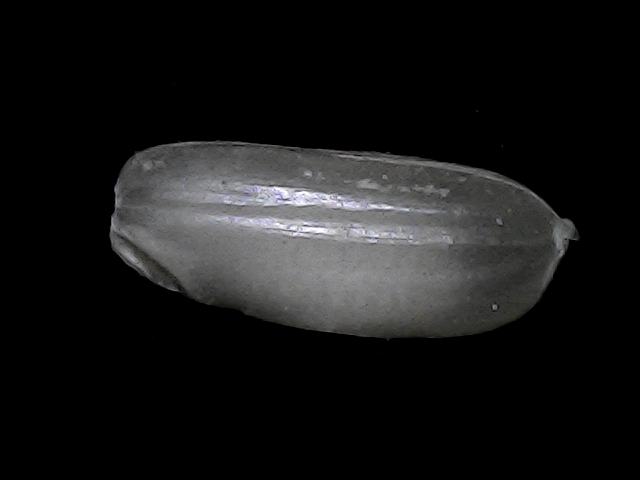
Rice variety: BRRI74